Arrested Development season 4

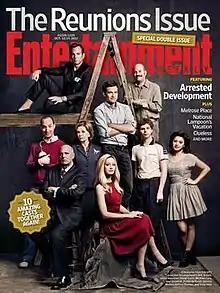
"Entertainment Weekly" cover featuring the reunion of the entire cast.

In October 2012, Netflix chief content officer Ted Sarandos premiered footage from the fourth season for the attendees of TheWrap's annual conference TheGrill. The clip featured Buster Bluth (Tony Hale) helping his mother Lucille Bluth (Jessica Walter) smoke a cigarette, because the ankle-bracelet monitor she is wearing under house arrest prevents her from leaving her hotel room. Following that, a set photo was released showing the Bluth company stair car, now having the Austero-Bluth Company logo referencing to Liza Minnelli's character, Lucille Austero, having more stake in the company. Set photos showing Tony Hale as Buster Bluth saluting at someone's funeral were released online. The first promotional images of the entire cast together were released in the October 12, 2012, issue of "Entertainment Weekly" magazine. These included a cover picture, along with two pictures of the entire cast in restoration-era outfits. The first official teaser poster for the new season was released on April 4, 2013, on the show's Facebook page, along with the announcement that the 15-episode season would premiere on Netflix on May 26, 2013. Netflix released the first trailer for the fourth season online on May 12, 2013.